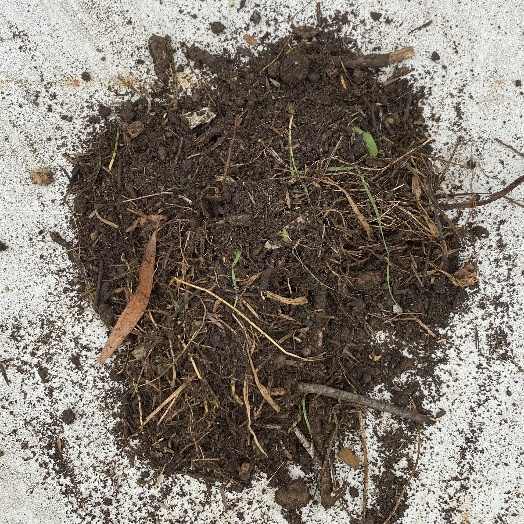
Label: Vegetation